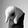
ASL letter: Q